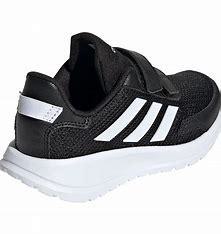
Brand: Adidas
Model: Tensaur Run